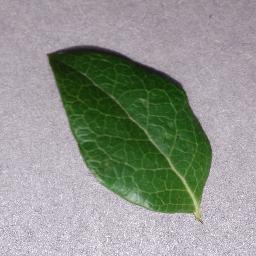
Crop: blueberry
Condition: healthy